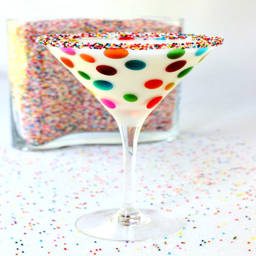
you can celebrate anyone 's birthday is style by making them this birthday cake martini !